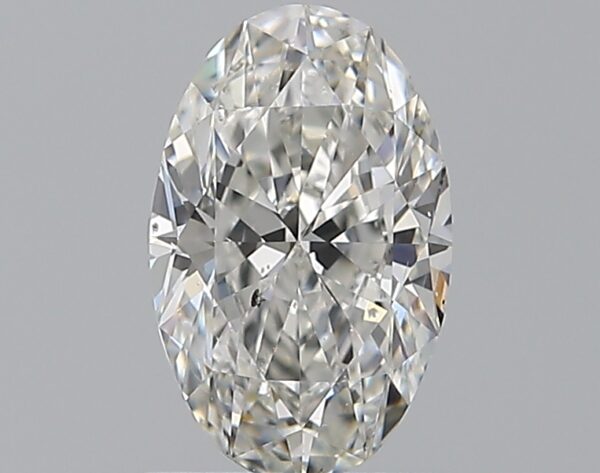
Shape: oval
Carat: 0.9
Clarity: SI1
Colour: G
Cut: EX
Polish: EX
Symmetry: VG
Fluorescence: F
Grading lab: GIA
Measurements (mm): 8.2 x 5.19 x 3.19